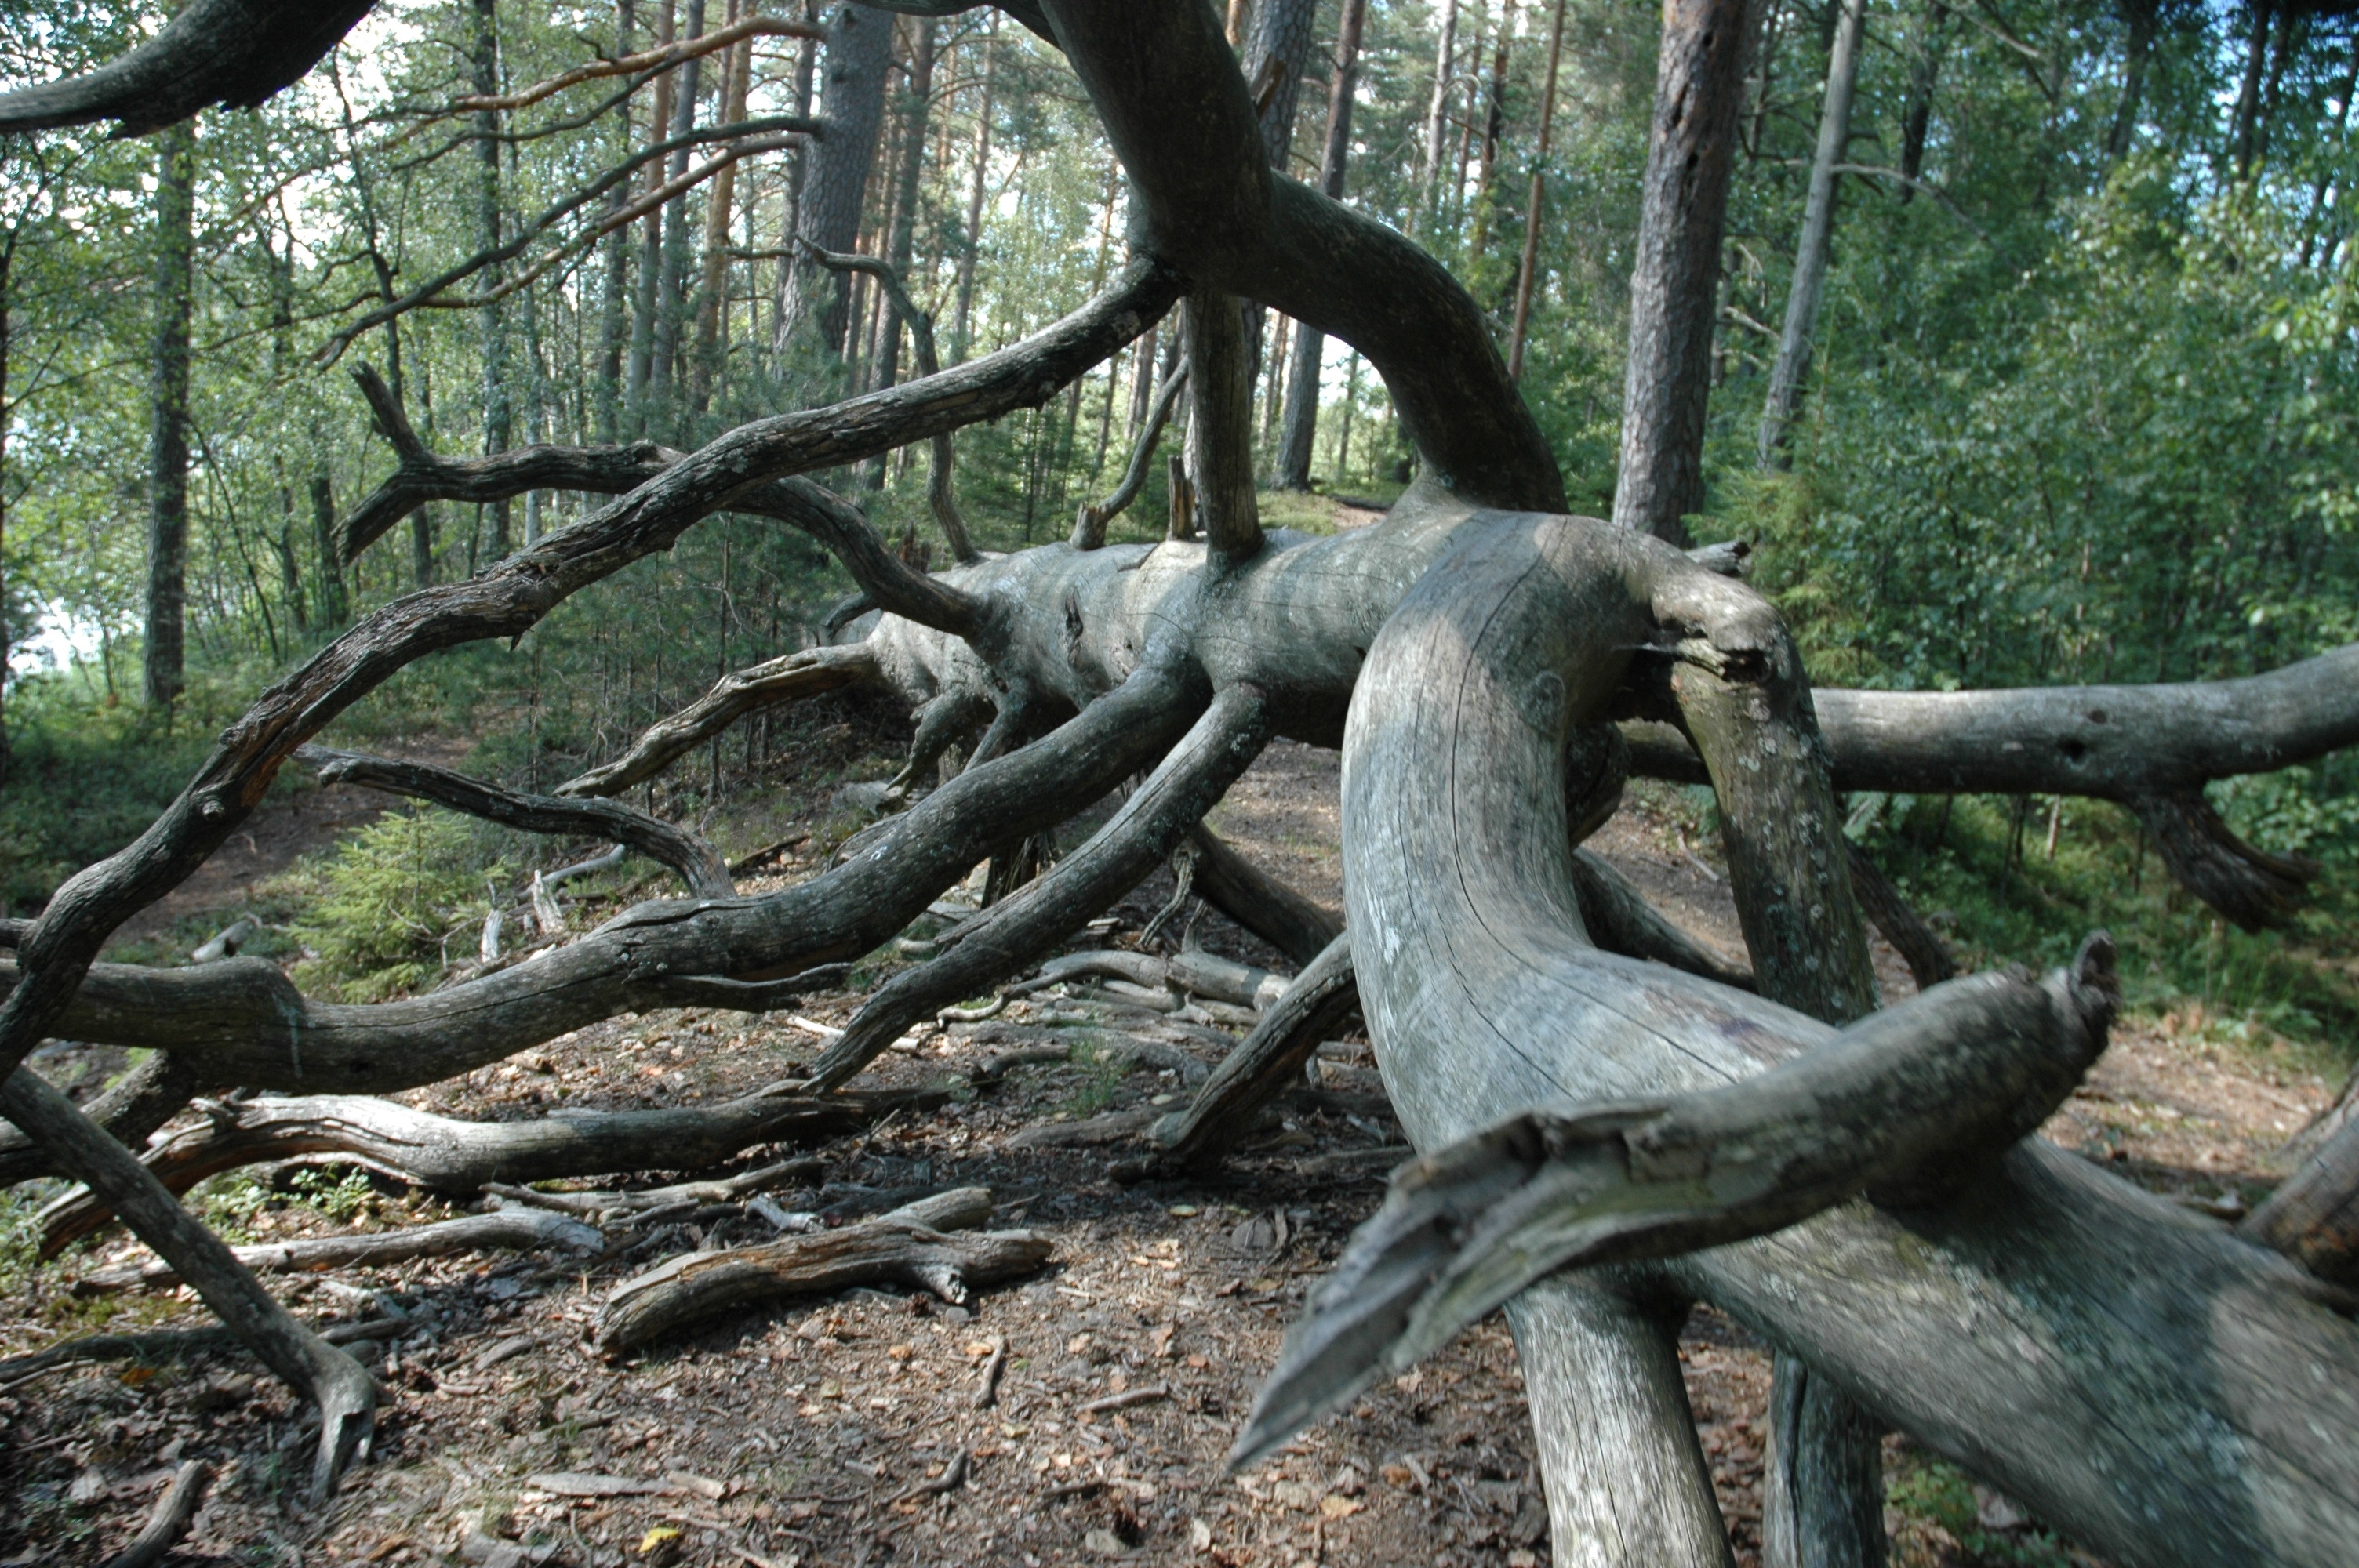
tree, nature, forest, branch, plant, wood, ground, texture, leaf, fall, flower, trunk, environment, green, natural, autumn, brown, botany, environmental, season, root, leaves, sculpture, decorative, rainforest, branches, withered, horizontal, fallen, woodland, habitat, organic, natural environment, woody plant